Dynamosuchus

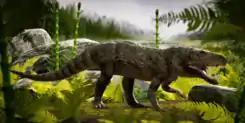
Life reconstruction by Márcio L. Castro

"Dynamosuchus" is known from a single partial skeleton, CAPPA/UFSM 0248, stored at the Centro de Apoio à Pesquisa Paleontológica da Quarta Colônia (CAPPA) of the Federal University of Santa Maria (UFSM). This specimen consists of parts of the skull, several cervical and dorsal vertebrae, and a large portion of the limbs. It was discovered at the Janner site near the town of Agudo in Rio Grande do Sul, Brazil. The Janner site preserves late Triassic sediments of the Santa Maria Formation. Based on the abundance of "Exaerotodon" (a large herbivorous cynodont) and "Hyperodapedon" (a rhynchosaur), it was probably equivalent in age and environment to the Carnian-age Ischigualasto Formation of Argentina. Other animals known from the Janner site include basal sauropodomorphs ("Pampadromaeus" and "Bagualosaurus") and large carnivorous cynodonts ("Trucidocynodon").